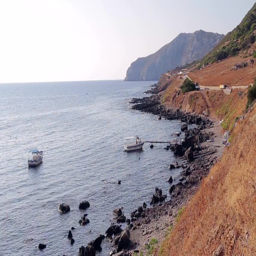
boats in the sea of an isolated island